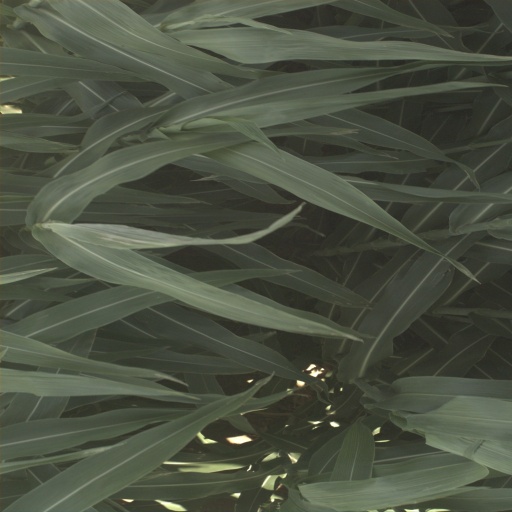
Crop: sorghum